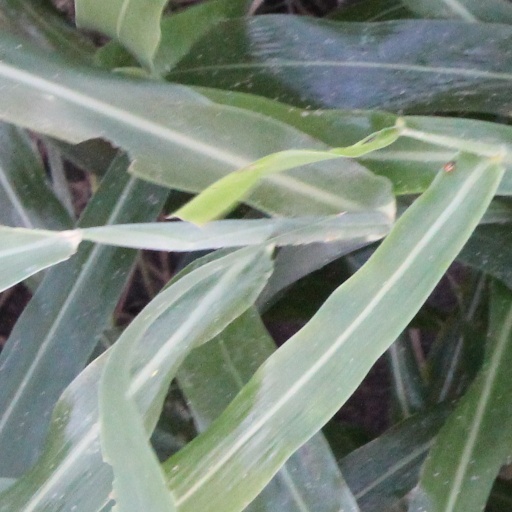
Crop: sorghum